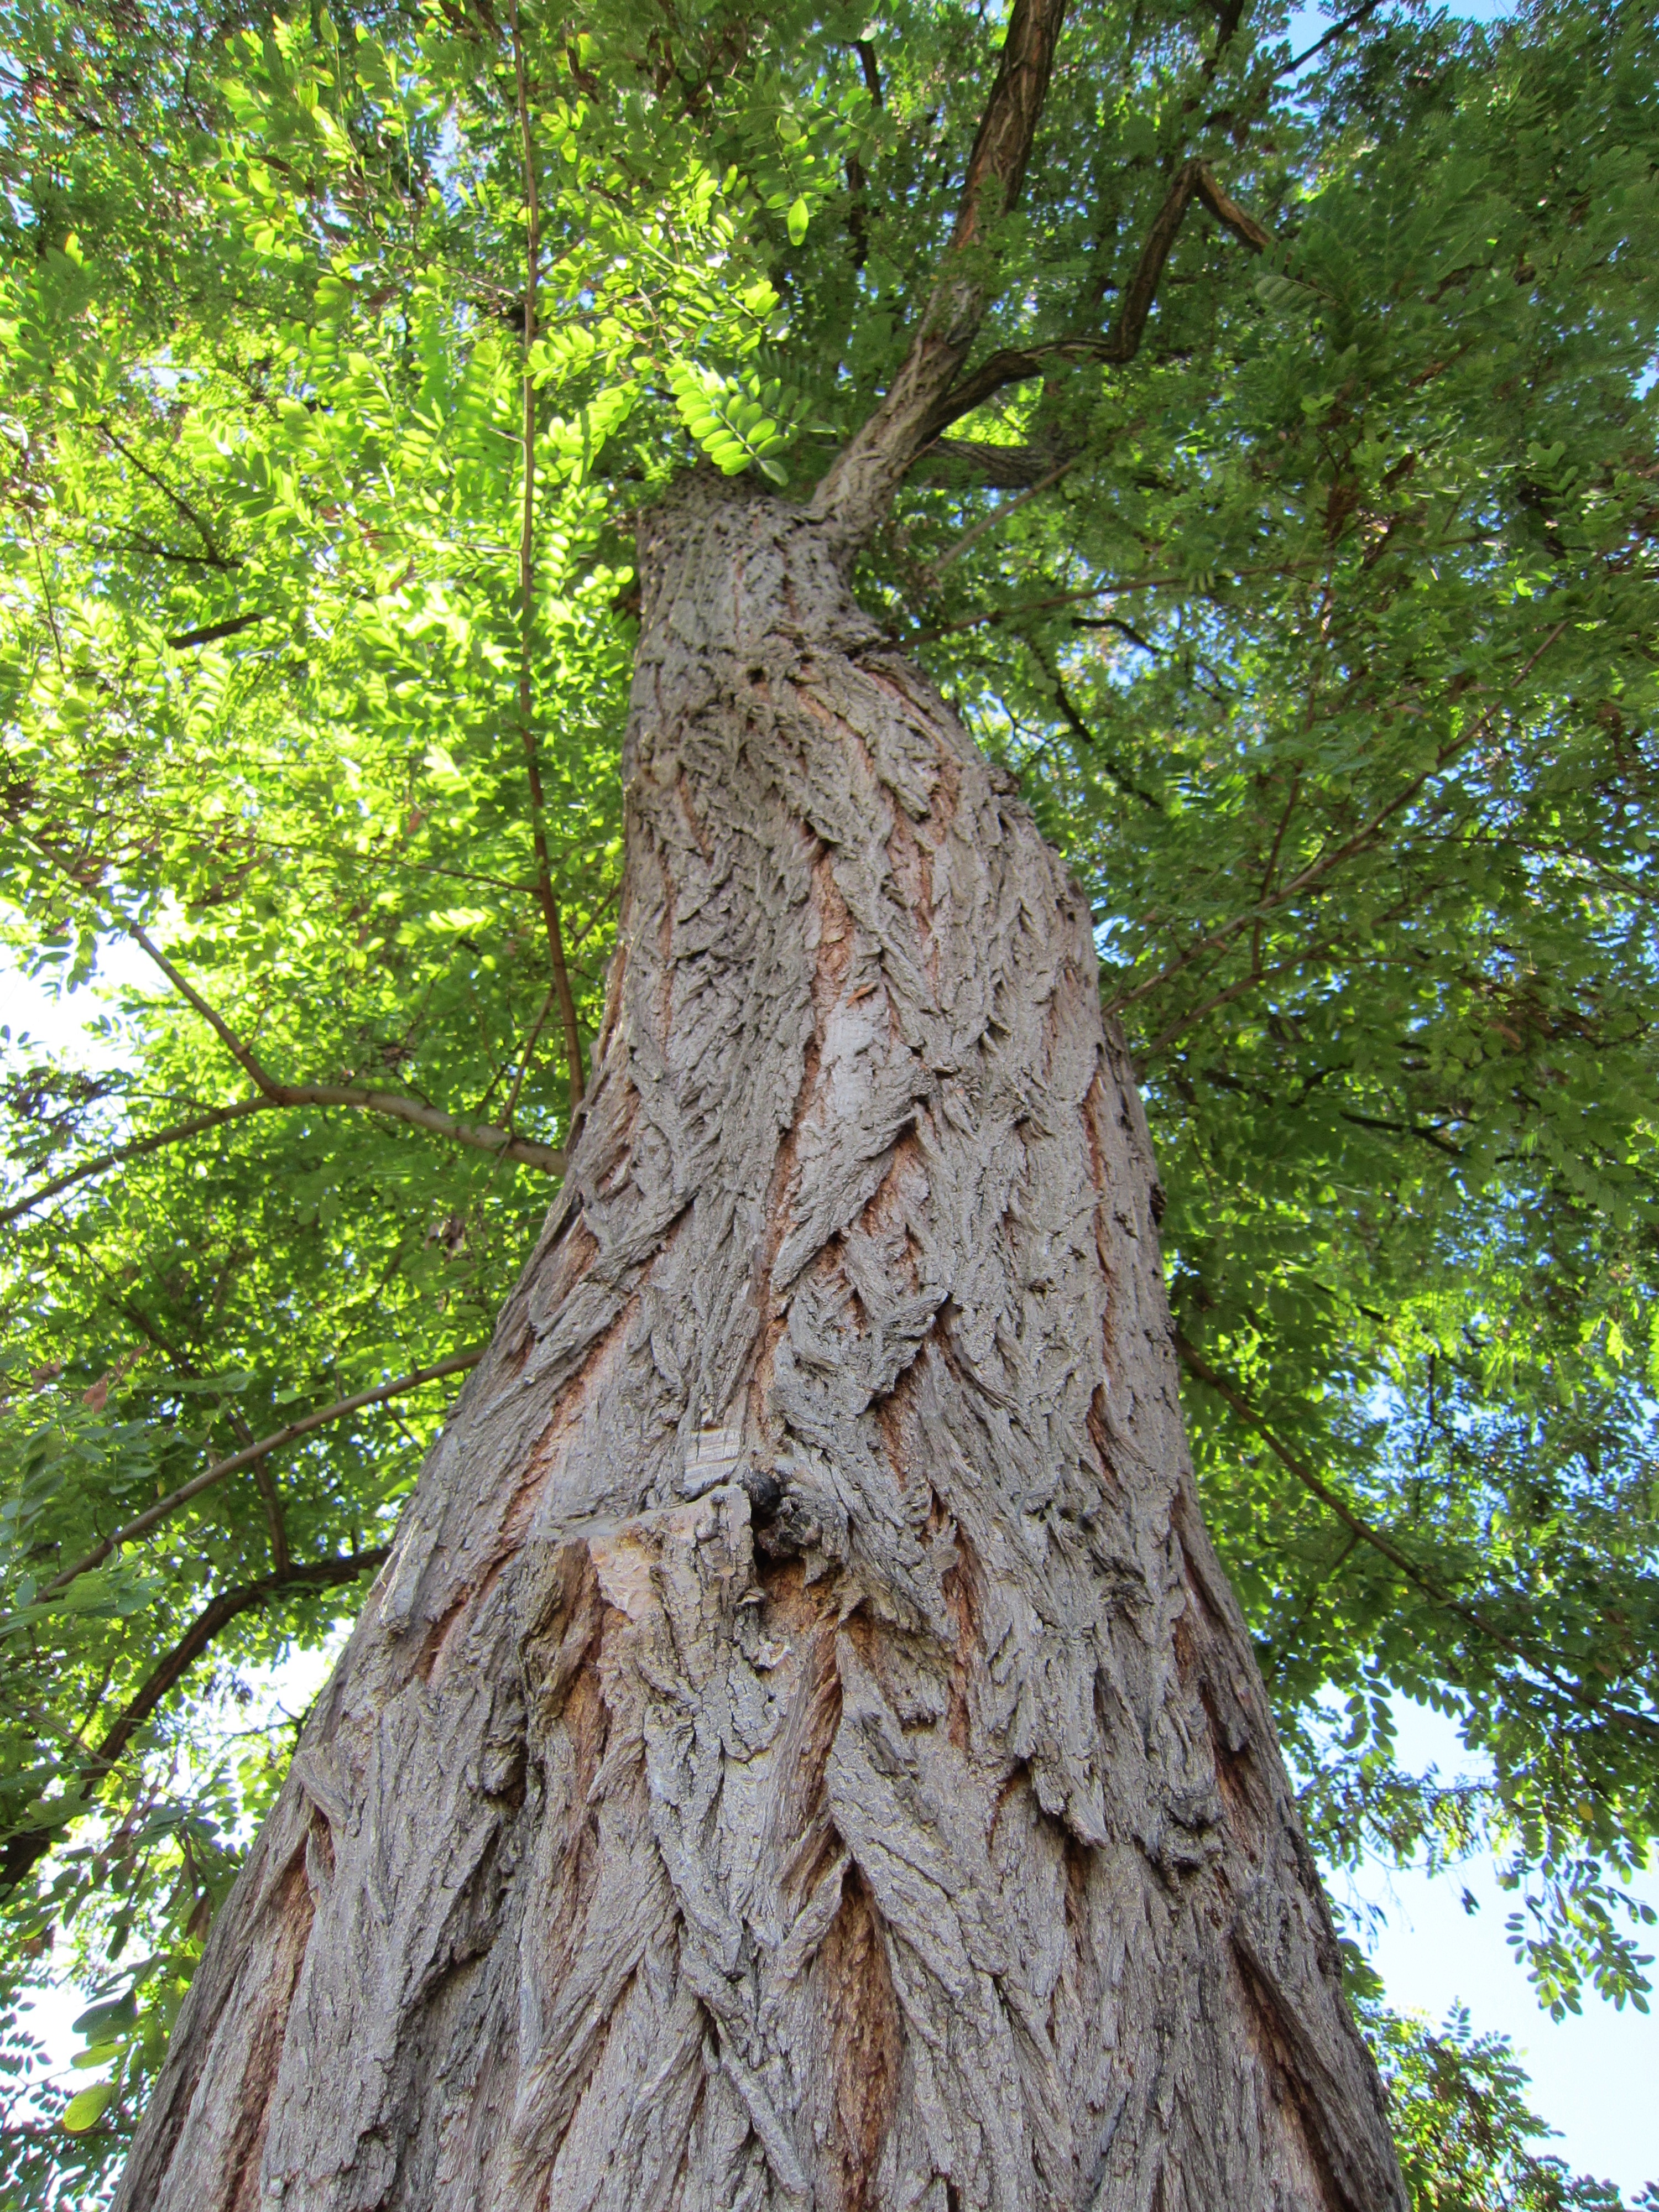
tree, nature, forest, branch, plant, leaf, trunk, bark, log, botany, spruce, deciduous, grove, woodland, flowering plant, old growth forest, woody plant, land plant